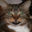
Label: cat